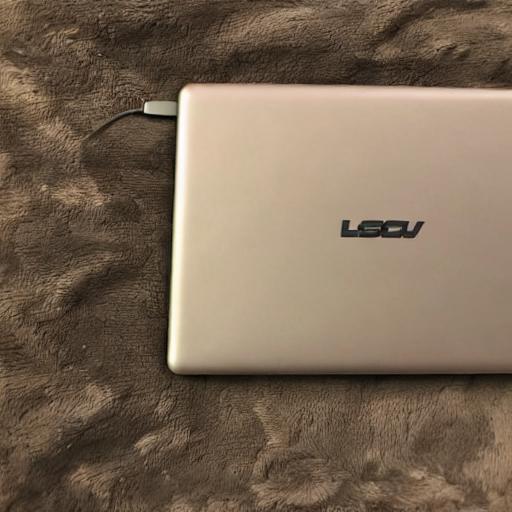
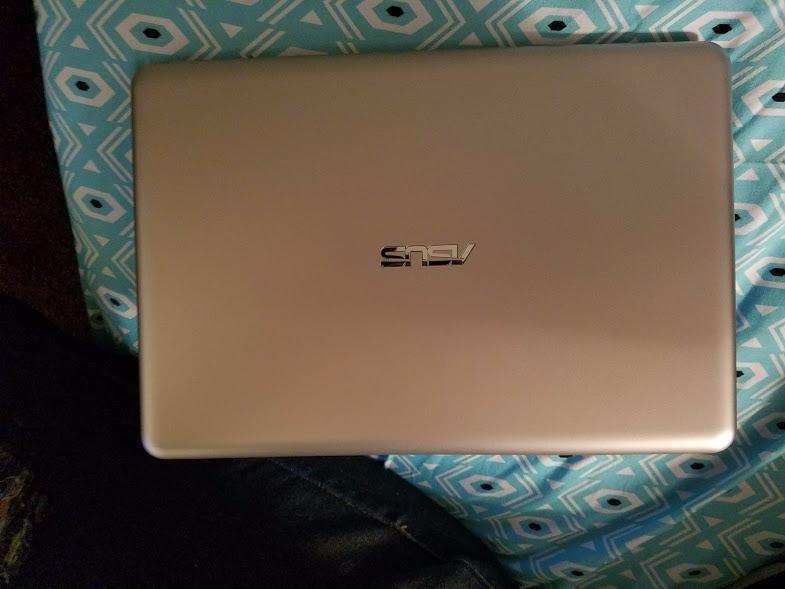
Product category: laptop
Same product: no